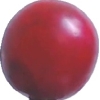
Label: cherry_wax_red